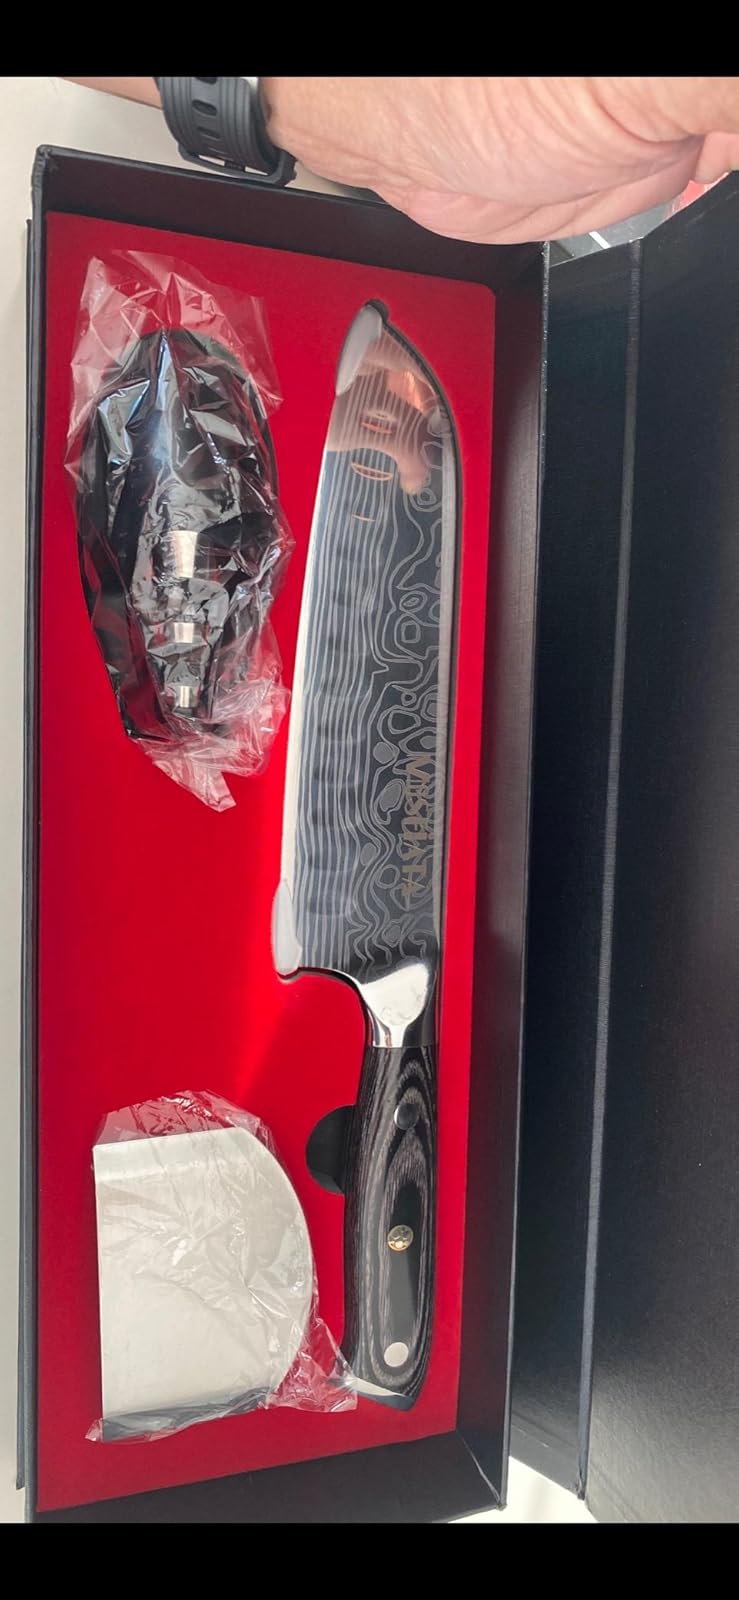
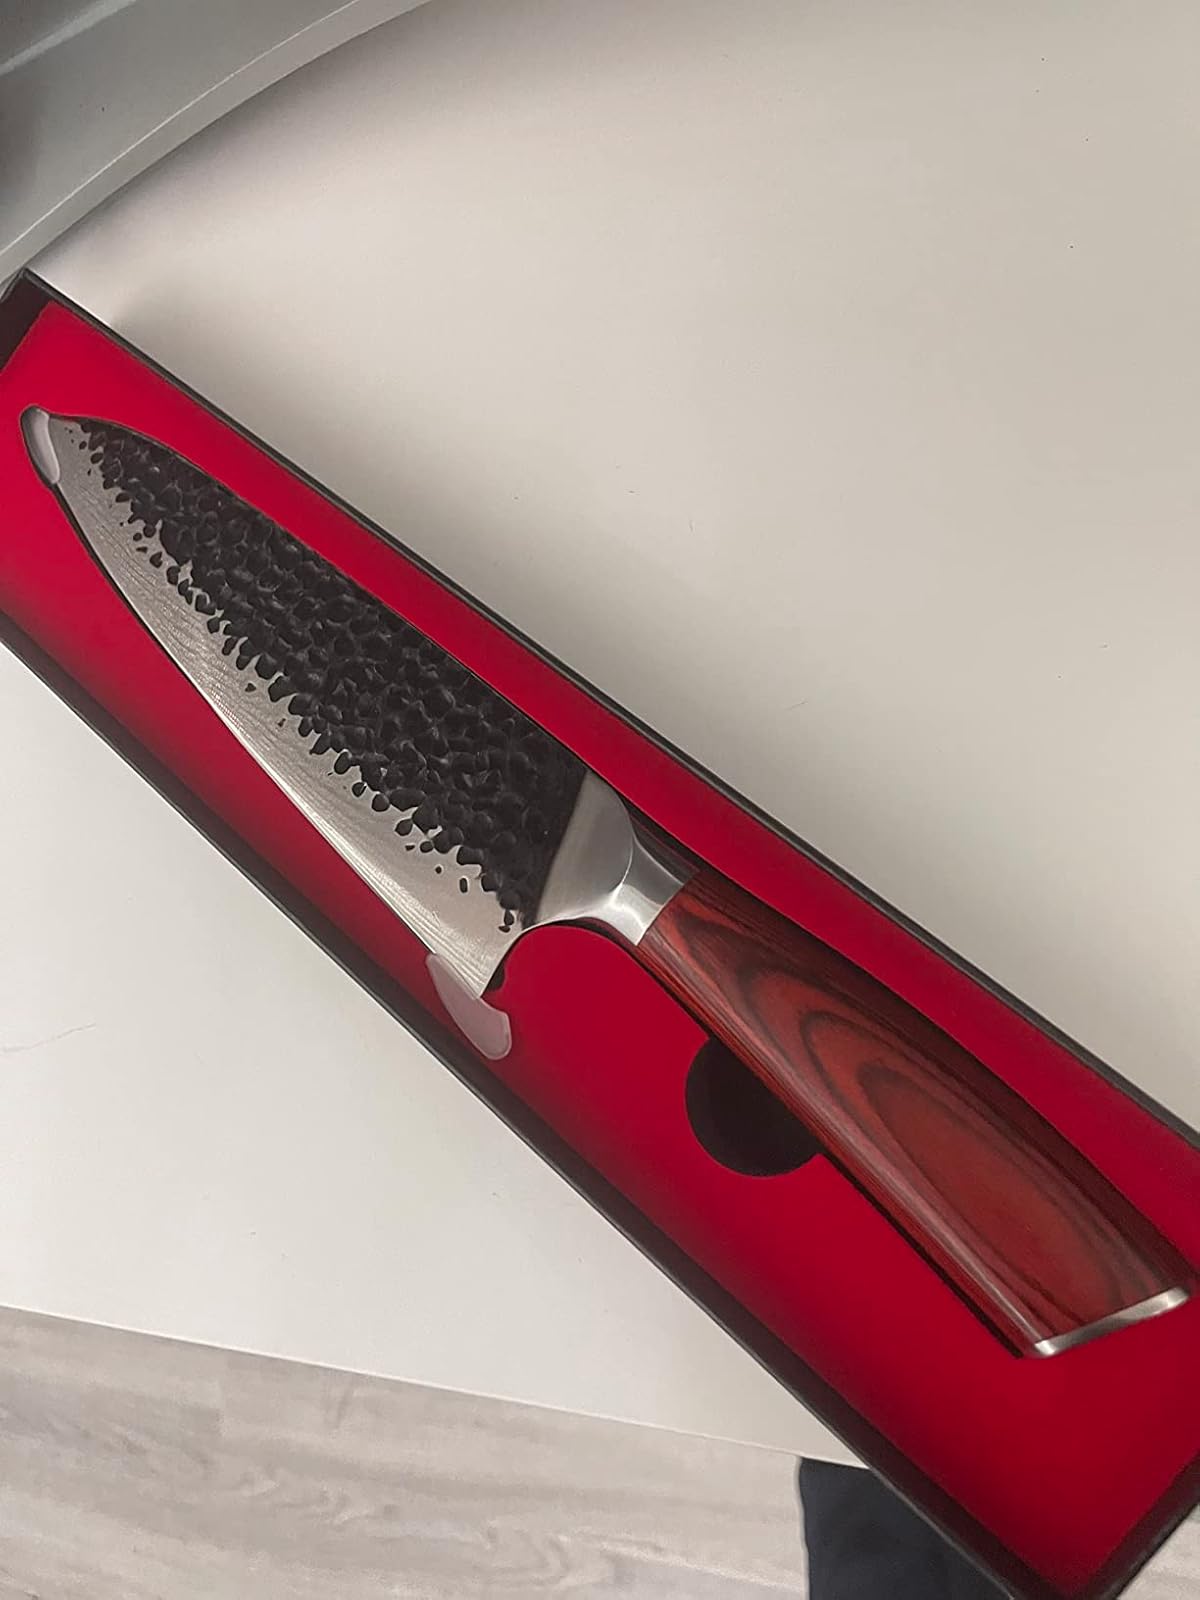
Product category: items_knife
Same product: no